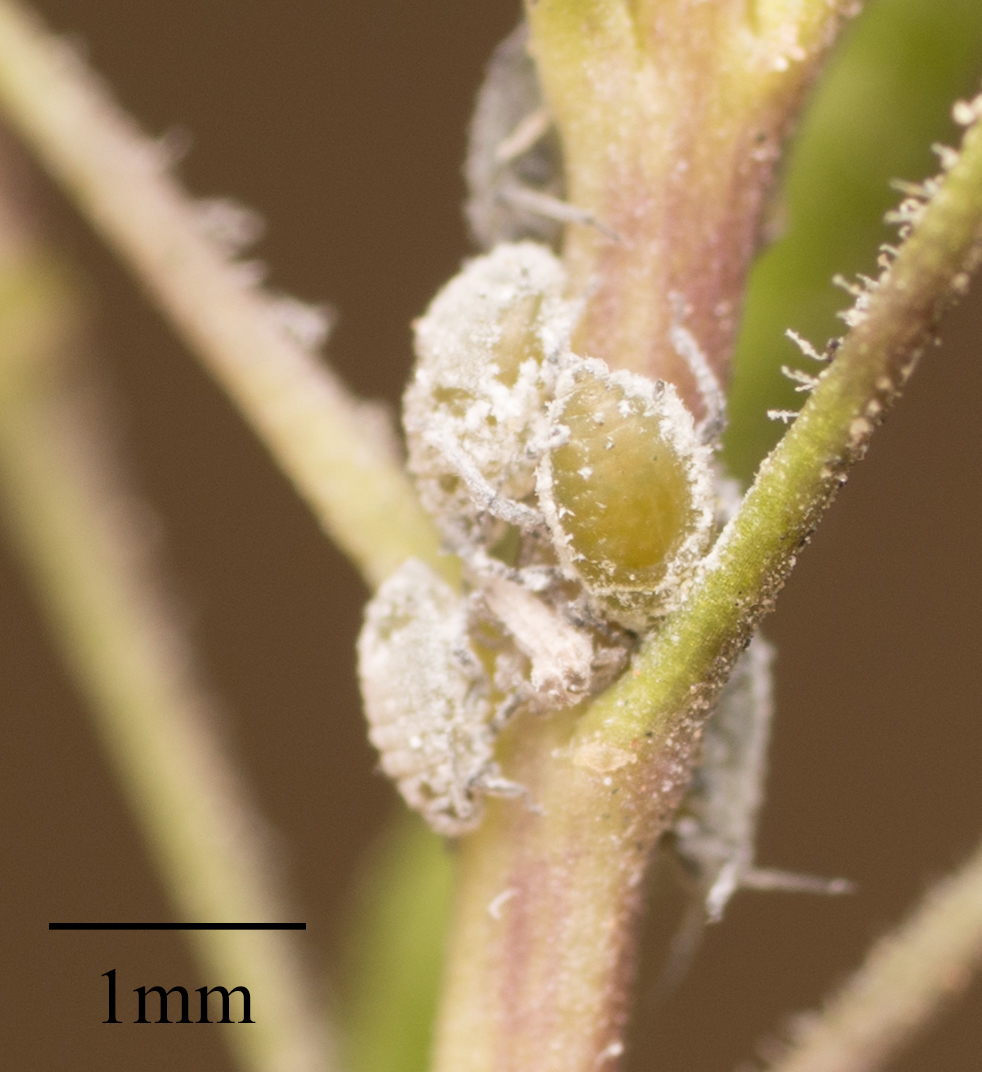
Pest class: cabbage_aphid